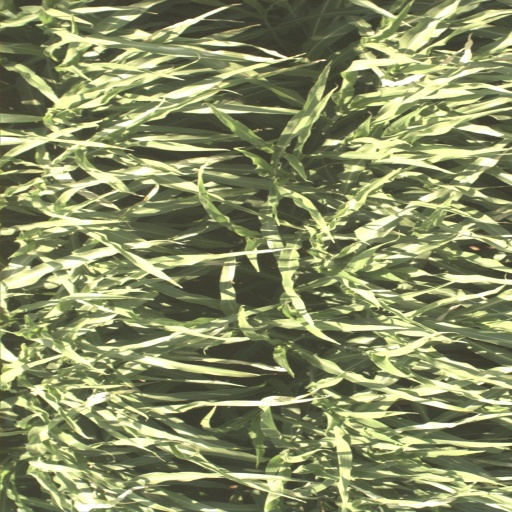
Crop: sorghum